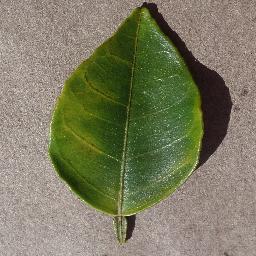
Label: Orange___Haunglongbing_(Citrus_greening)